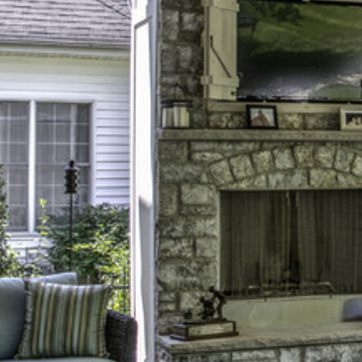
Material: stone